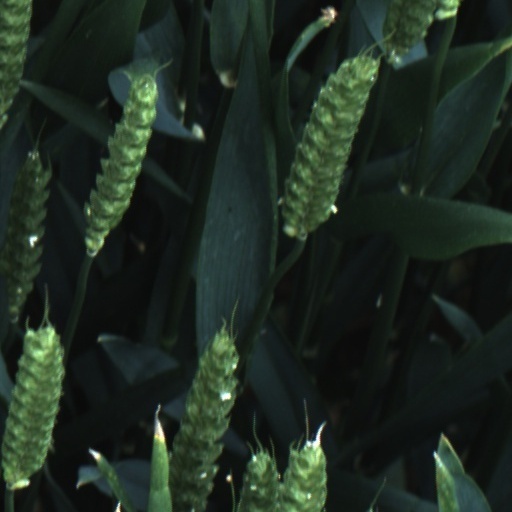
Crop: wheat